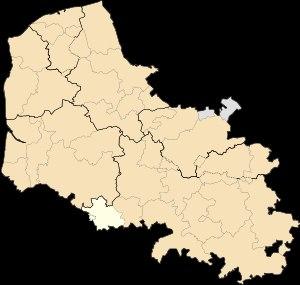
Depuis le 1ᵉʳ janvier 2017, le département du Pas-de-Calais compte 19 établissements publics de coopération intercommunale à fiscalité propre dont le siège est dans le département, dont un qui est interdépartemental. Par ailleurs quatre communes sont groupées dans une intercommunalité dont le siège est situé hors département.